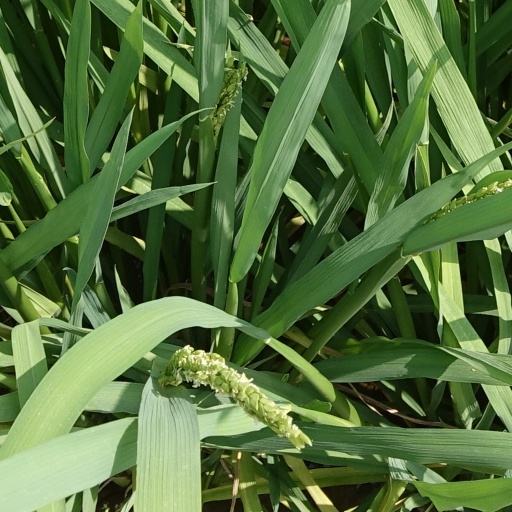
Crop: rice